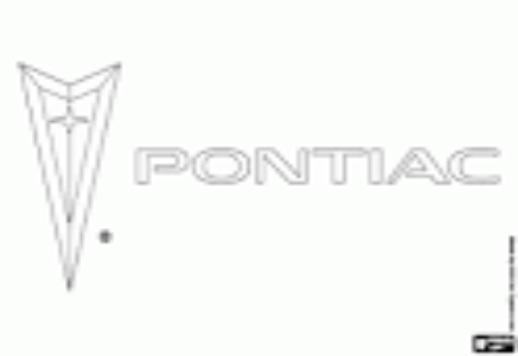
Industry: Transportation